Francis J. Dewes House

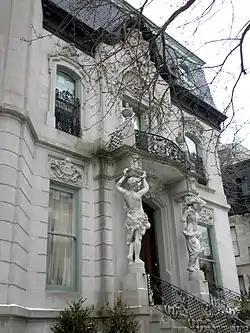

The Francis J. Dewes House is a house located at 503 West Wrightwood Avenue in Chicago, Illinois, United States. The house was built in 1896 by Adolph Cudell and Arthur Hercz for a brewer Francis J. Dewes. The building's exterior is designed in a Central European Baroque Revival style.